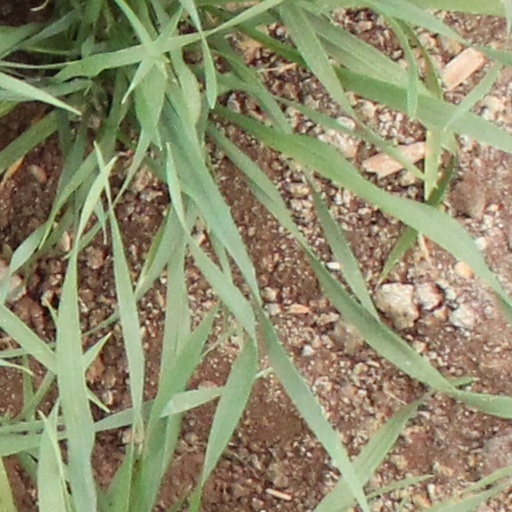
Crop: wheat